Metonymy

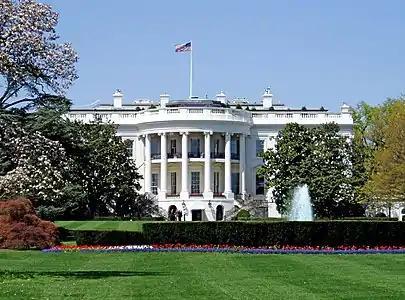
The White House is the official residence of the President of the United States, and its name is a common metonym for the presidency and cabinet of the United States.

Metonymy is a figure of speech in which an object or concept is referred to by the name of something closely associated with it. Unlike metaphor, which draws a comparison between unrelated things, metonymy relies on a direct and commonly understood relationship such as cause and effect, container and contents, or a symbol and what it represents. For example, using “the crown” to refer to a monarch or “Hollywood” to signify the American film industry are typical instances of metonymy. The term originates from the Greek "metōnymía", meaning “change of name.” Metonymy plays a significant role in language, literature, rhetoric, and semiotics, serving as a linguistic shortcut that enhances meaning and emphasis. It remains widely used in everyday speech, journalism, and cultural expression across many languages and societies.